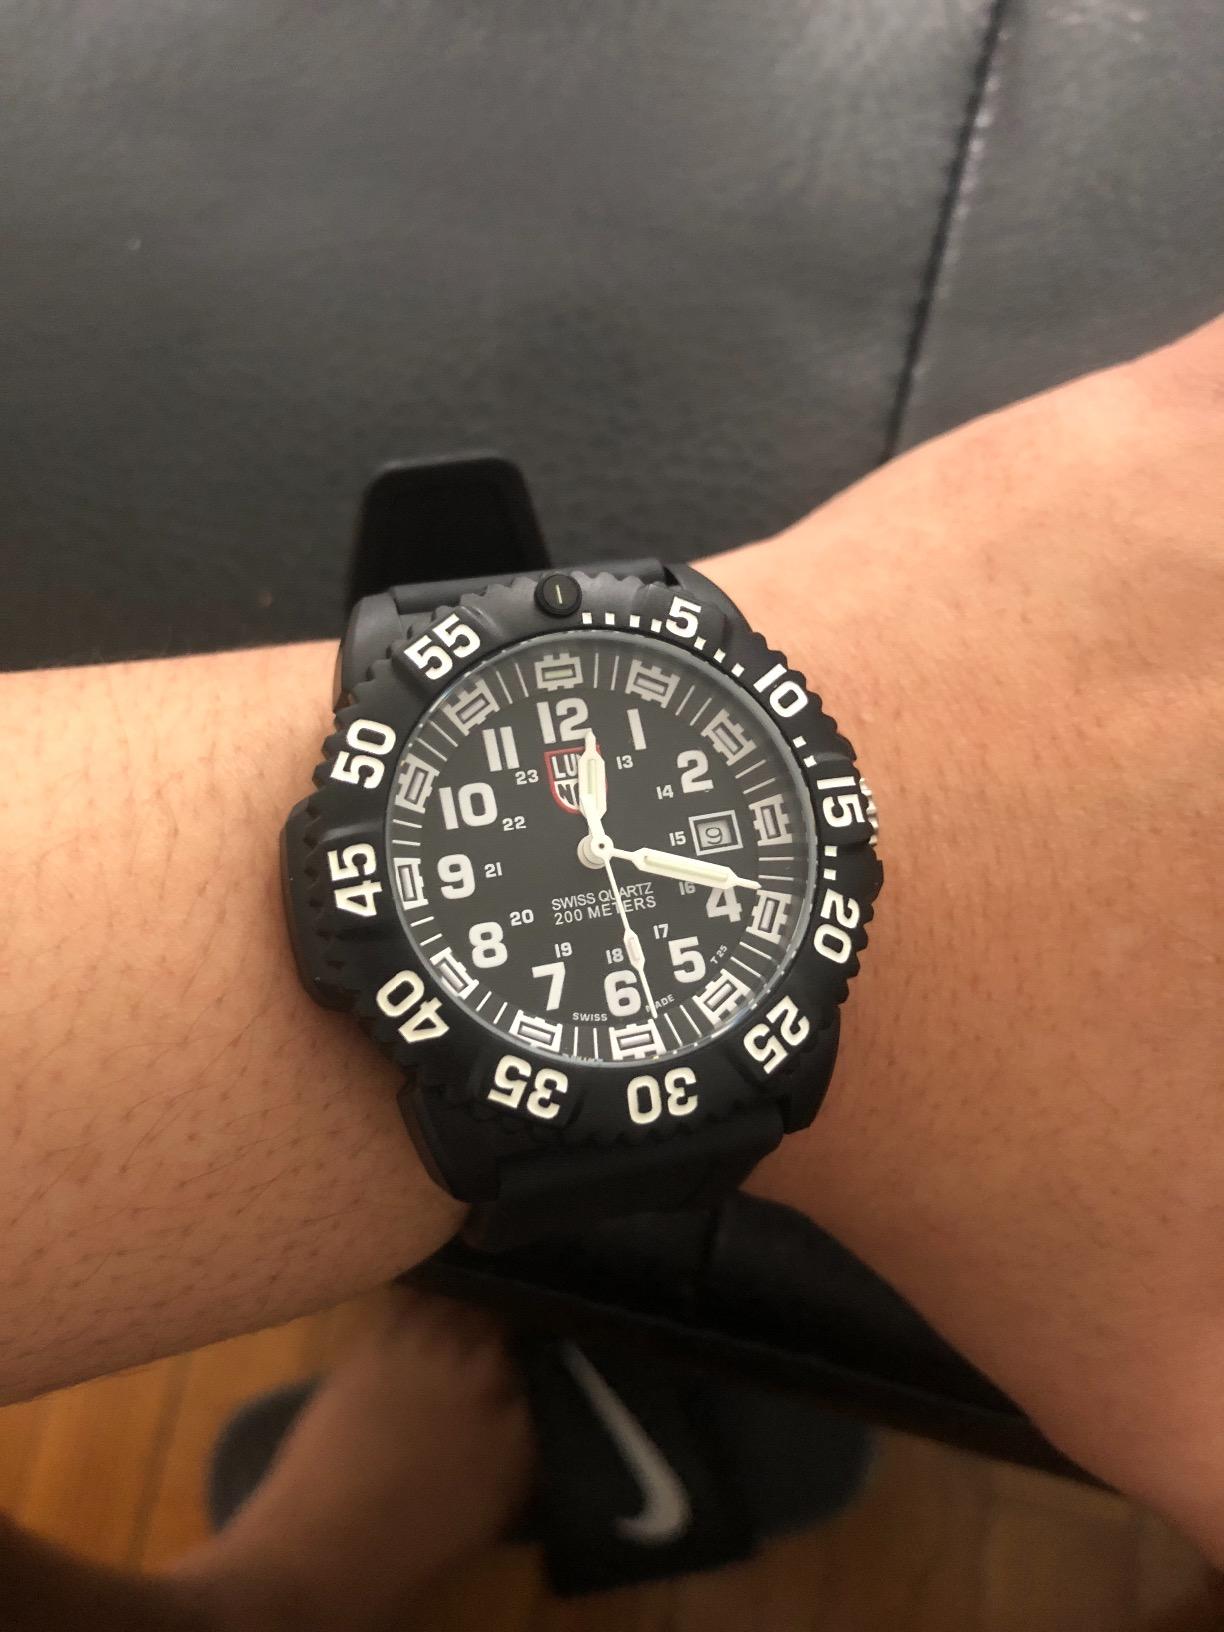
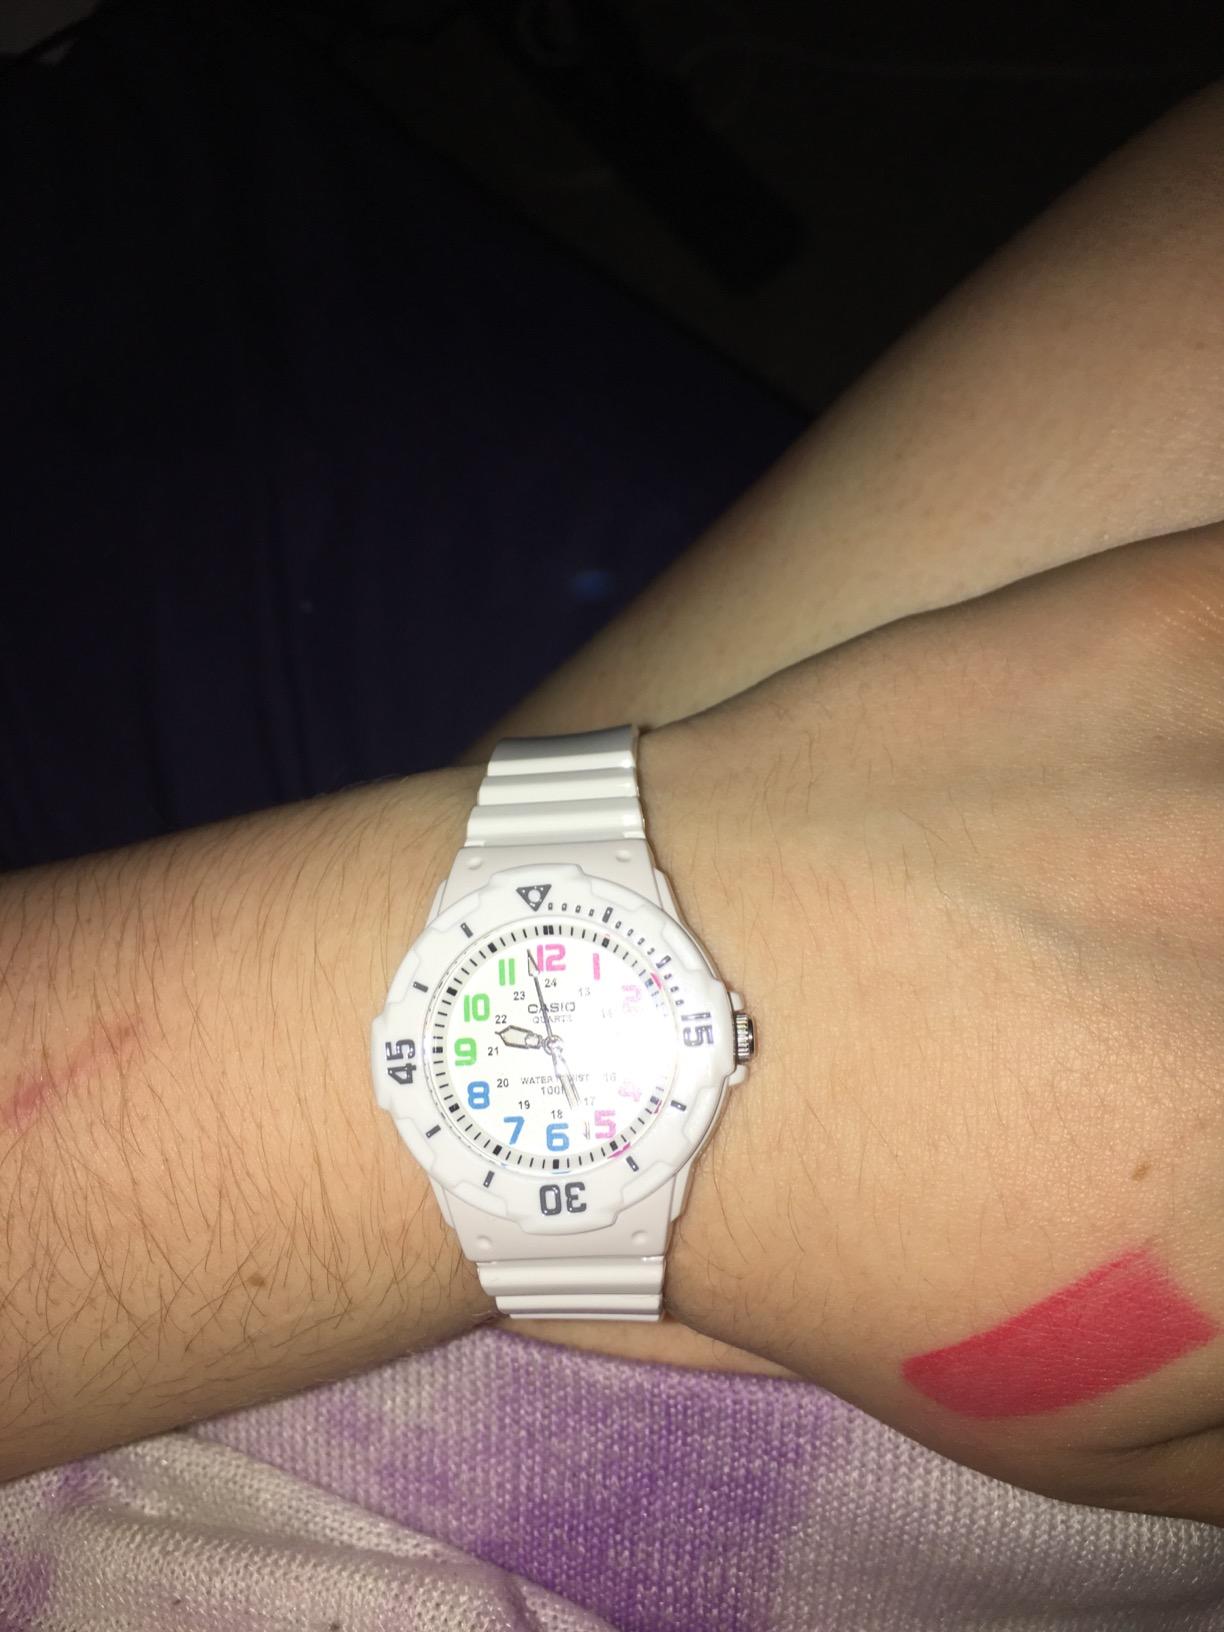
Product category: accessories_watch
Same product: no